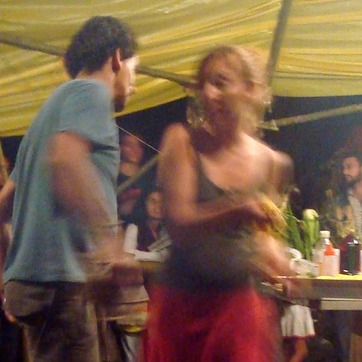
Material: skin